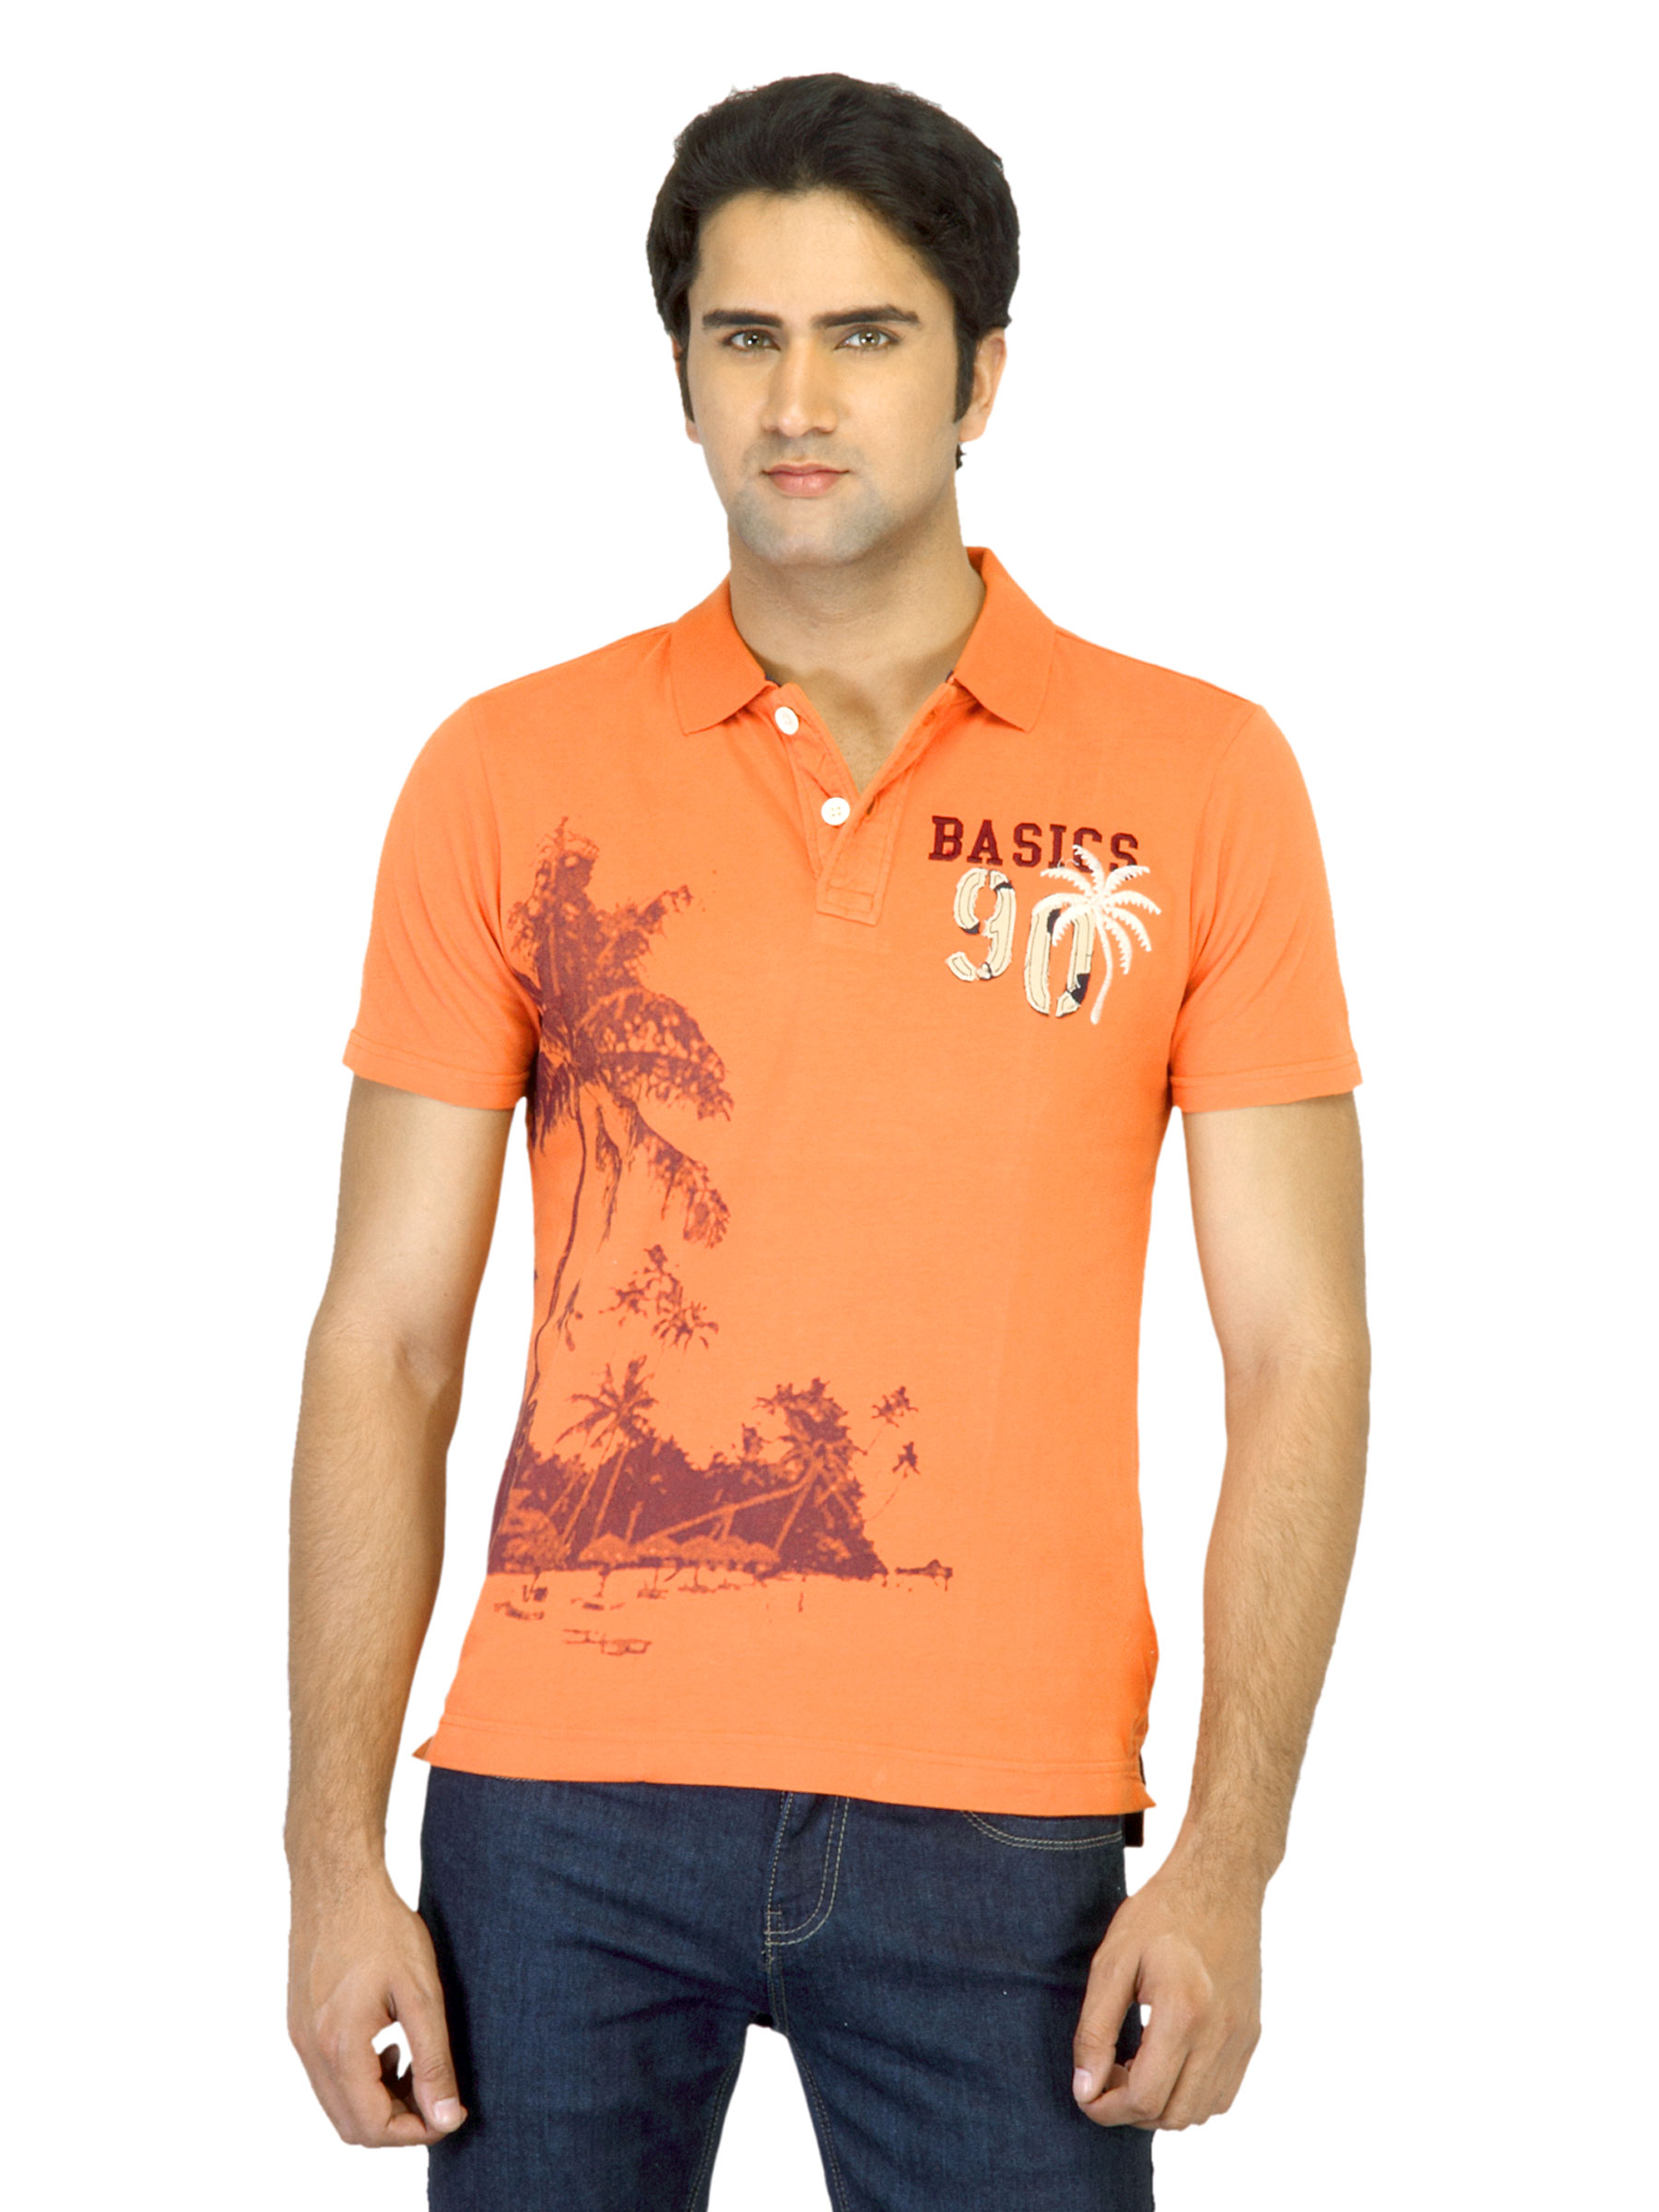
Basics Men Orange Printed Polo T-shirt
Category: Apparel / Topwear / Tshirts
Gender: Men
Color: Orange
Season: Summer 2012
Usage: Casual